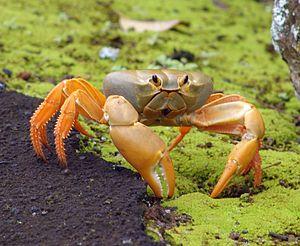
Johngarthia lagostoma est une espèce de crabes terrestre de la famille des Gecarcinidae qui vit sur l'île de l'Ascension et trois autres îles de l'Atlantique Sud. Adulte, il atteint une largeur de carapace d'environ 110 mm sur l'île de l'Ascension, où il est le plus grand animal terrestre indigène. Il existe sous deux formes de couleur distinctes, l'une jaune, l'autre violette, avec quelques intermédiaires. La couleur jaune domine sur l'île de l'Ascension, tandis que le violet est plus fréquent sur les atoll das Rocas. L'espèce diffère des autres espèces de Johngarthia par la forme de sa troisième maxillipède.